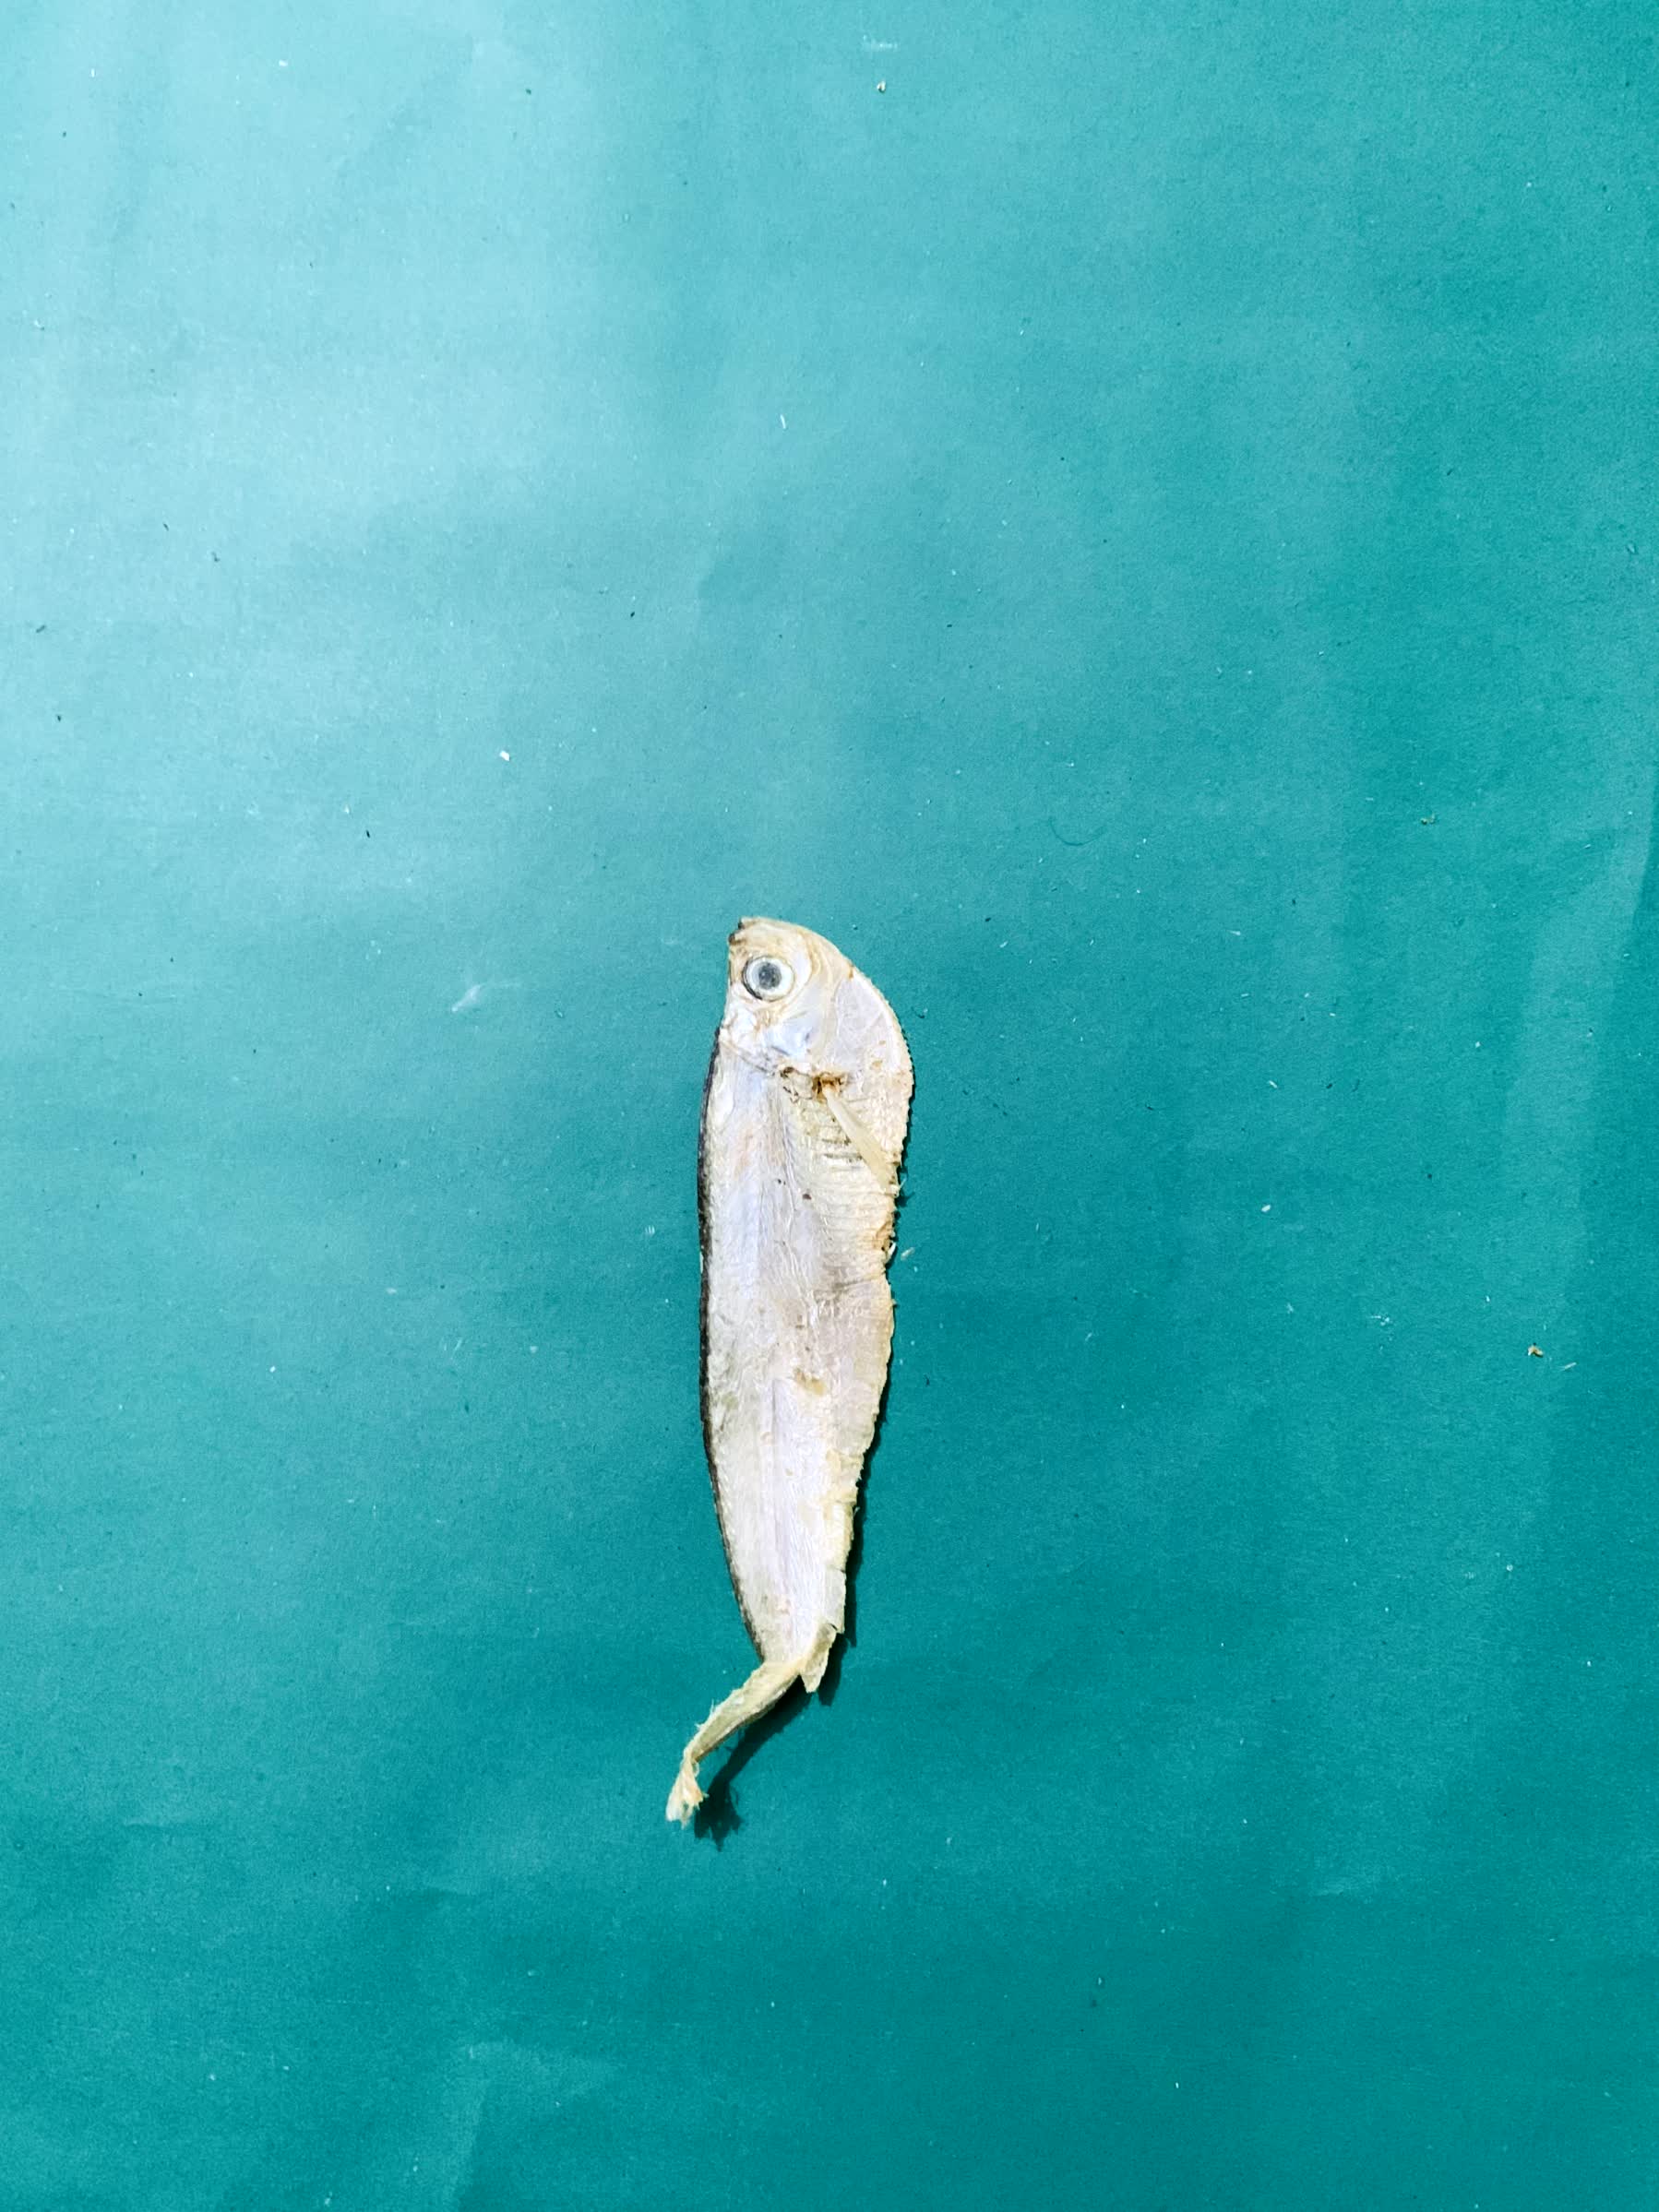
Species: Shukna Feuwa